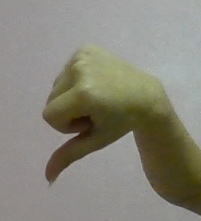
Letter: waw